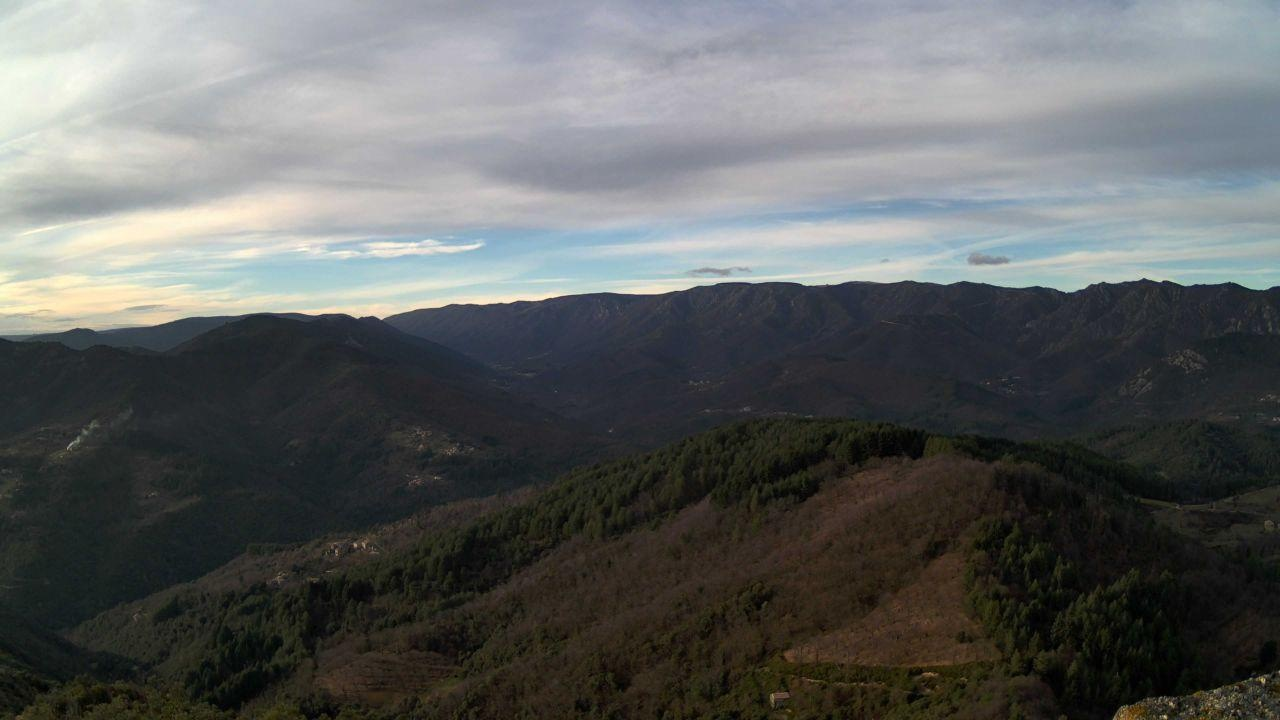
Fire: no
Smoke: yes